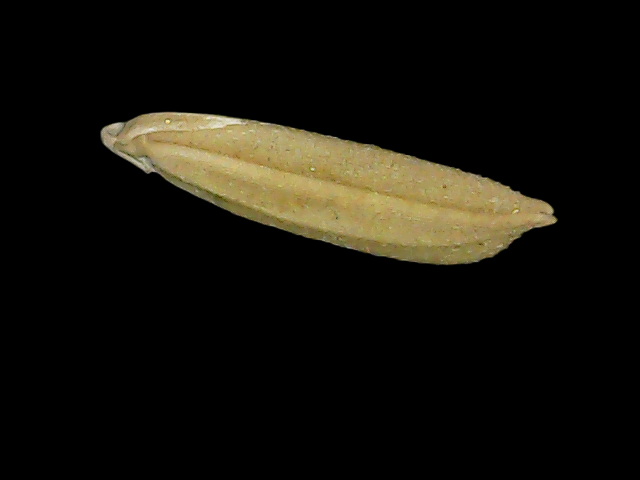
Rice variety: Bd85